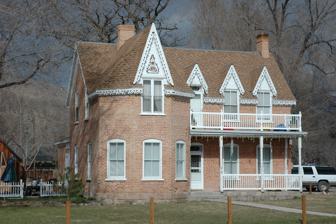
Building: John and Ella Morrill House
Country: United States of America
Year built: 1895
Historic house in Utah, United States United States historic place John and Ella Morrill House U.S. National Register of Historic Places Show map of Utah Show map of the United States Location 95 North Main Street, Junction, Utah Coordinates 38°14′17″N 112°13′11″W / 38.23806°N 112.21972°W / 38.23806; -112.21972 Area less than one acre Built 1895 Built by Morrill, John Architectural style Gothic, vernacular cross-wing NRHP reference No. 94000294 Added to NRHP April 7, 1994 The John and Ella Morrill House is a historic house located at 95 North Main Street in Junction, Utah . Description and history Completed in 1895 and built by John Morrill, the two-story house is prominently located at the northeast corner of the central block of Main Street in Junction. It is significant as "a unique example of the Victorian Gothic style" in Junction. It was listed on the National Register of Historic Places on April 7, 1994. References